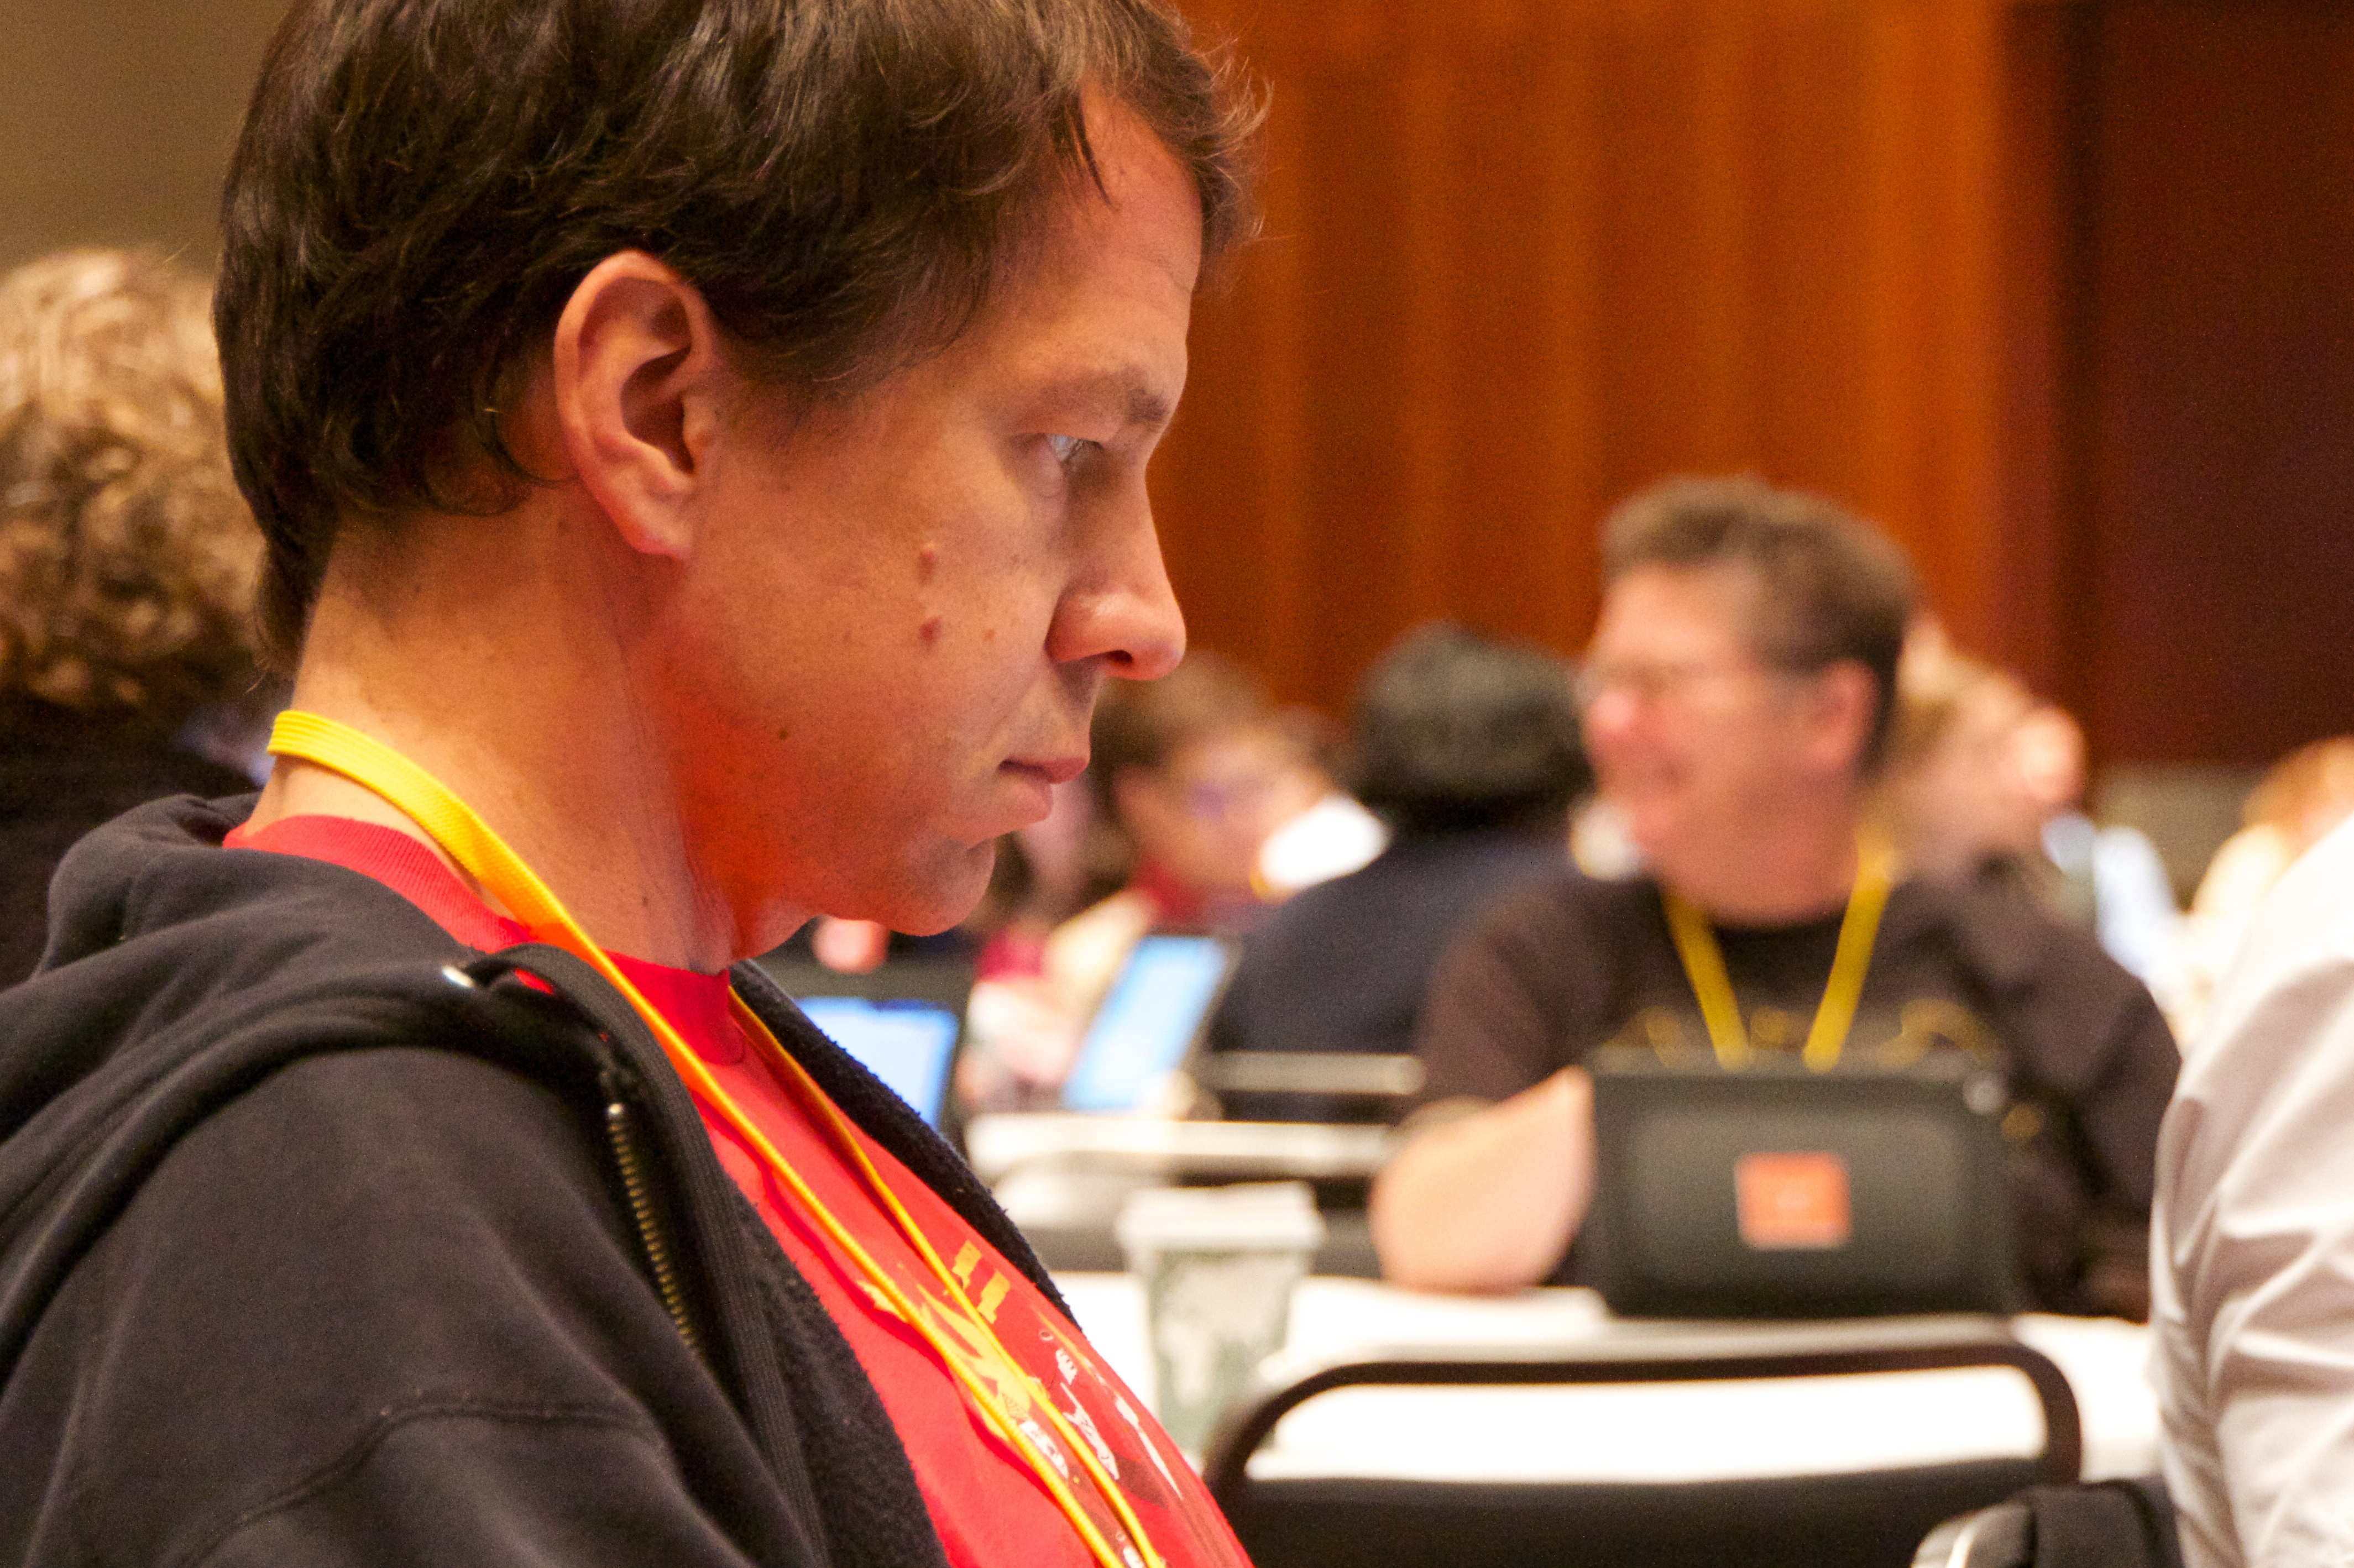
speech, opened16, academic conference